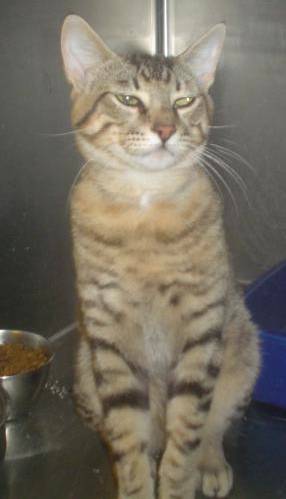
Label: cat